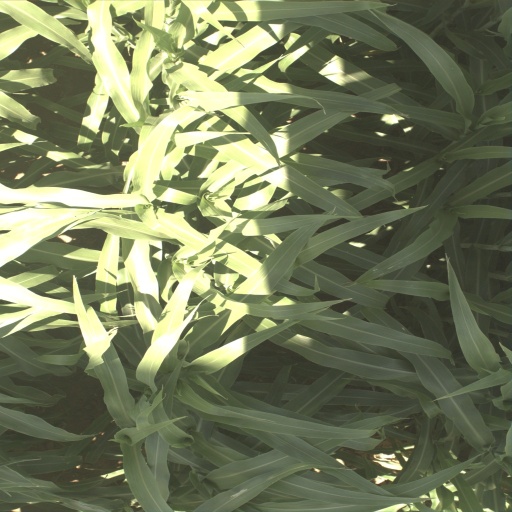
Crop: sorghum